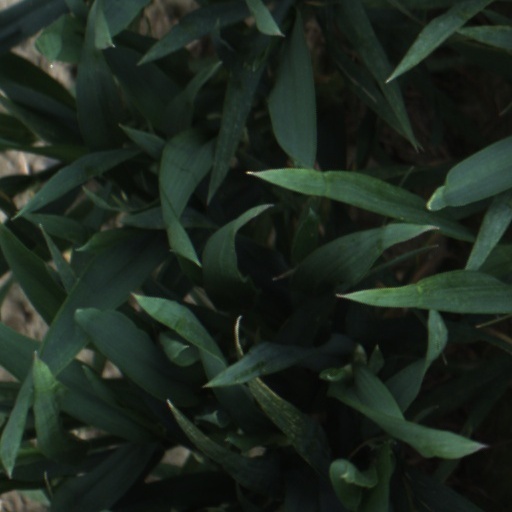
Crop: wheat